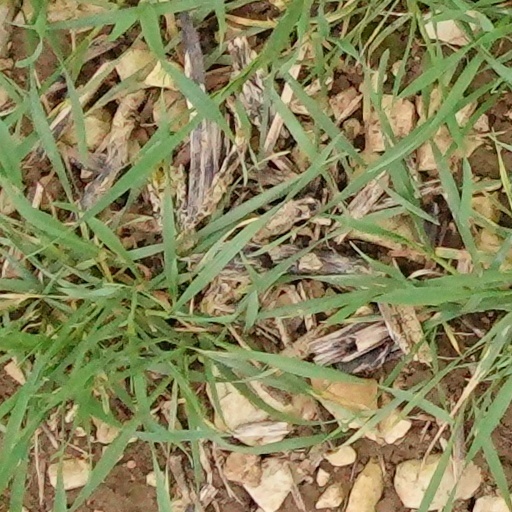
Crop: wheat